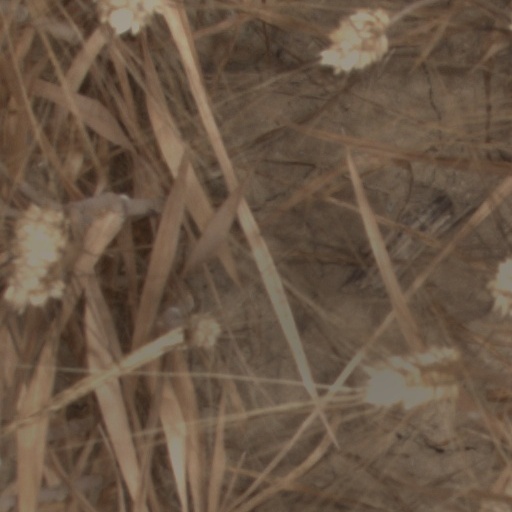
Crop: wheat